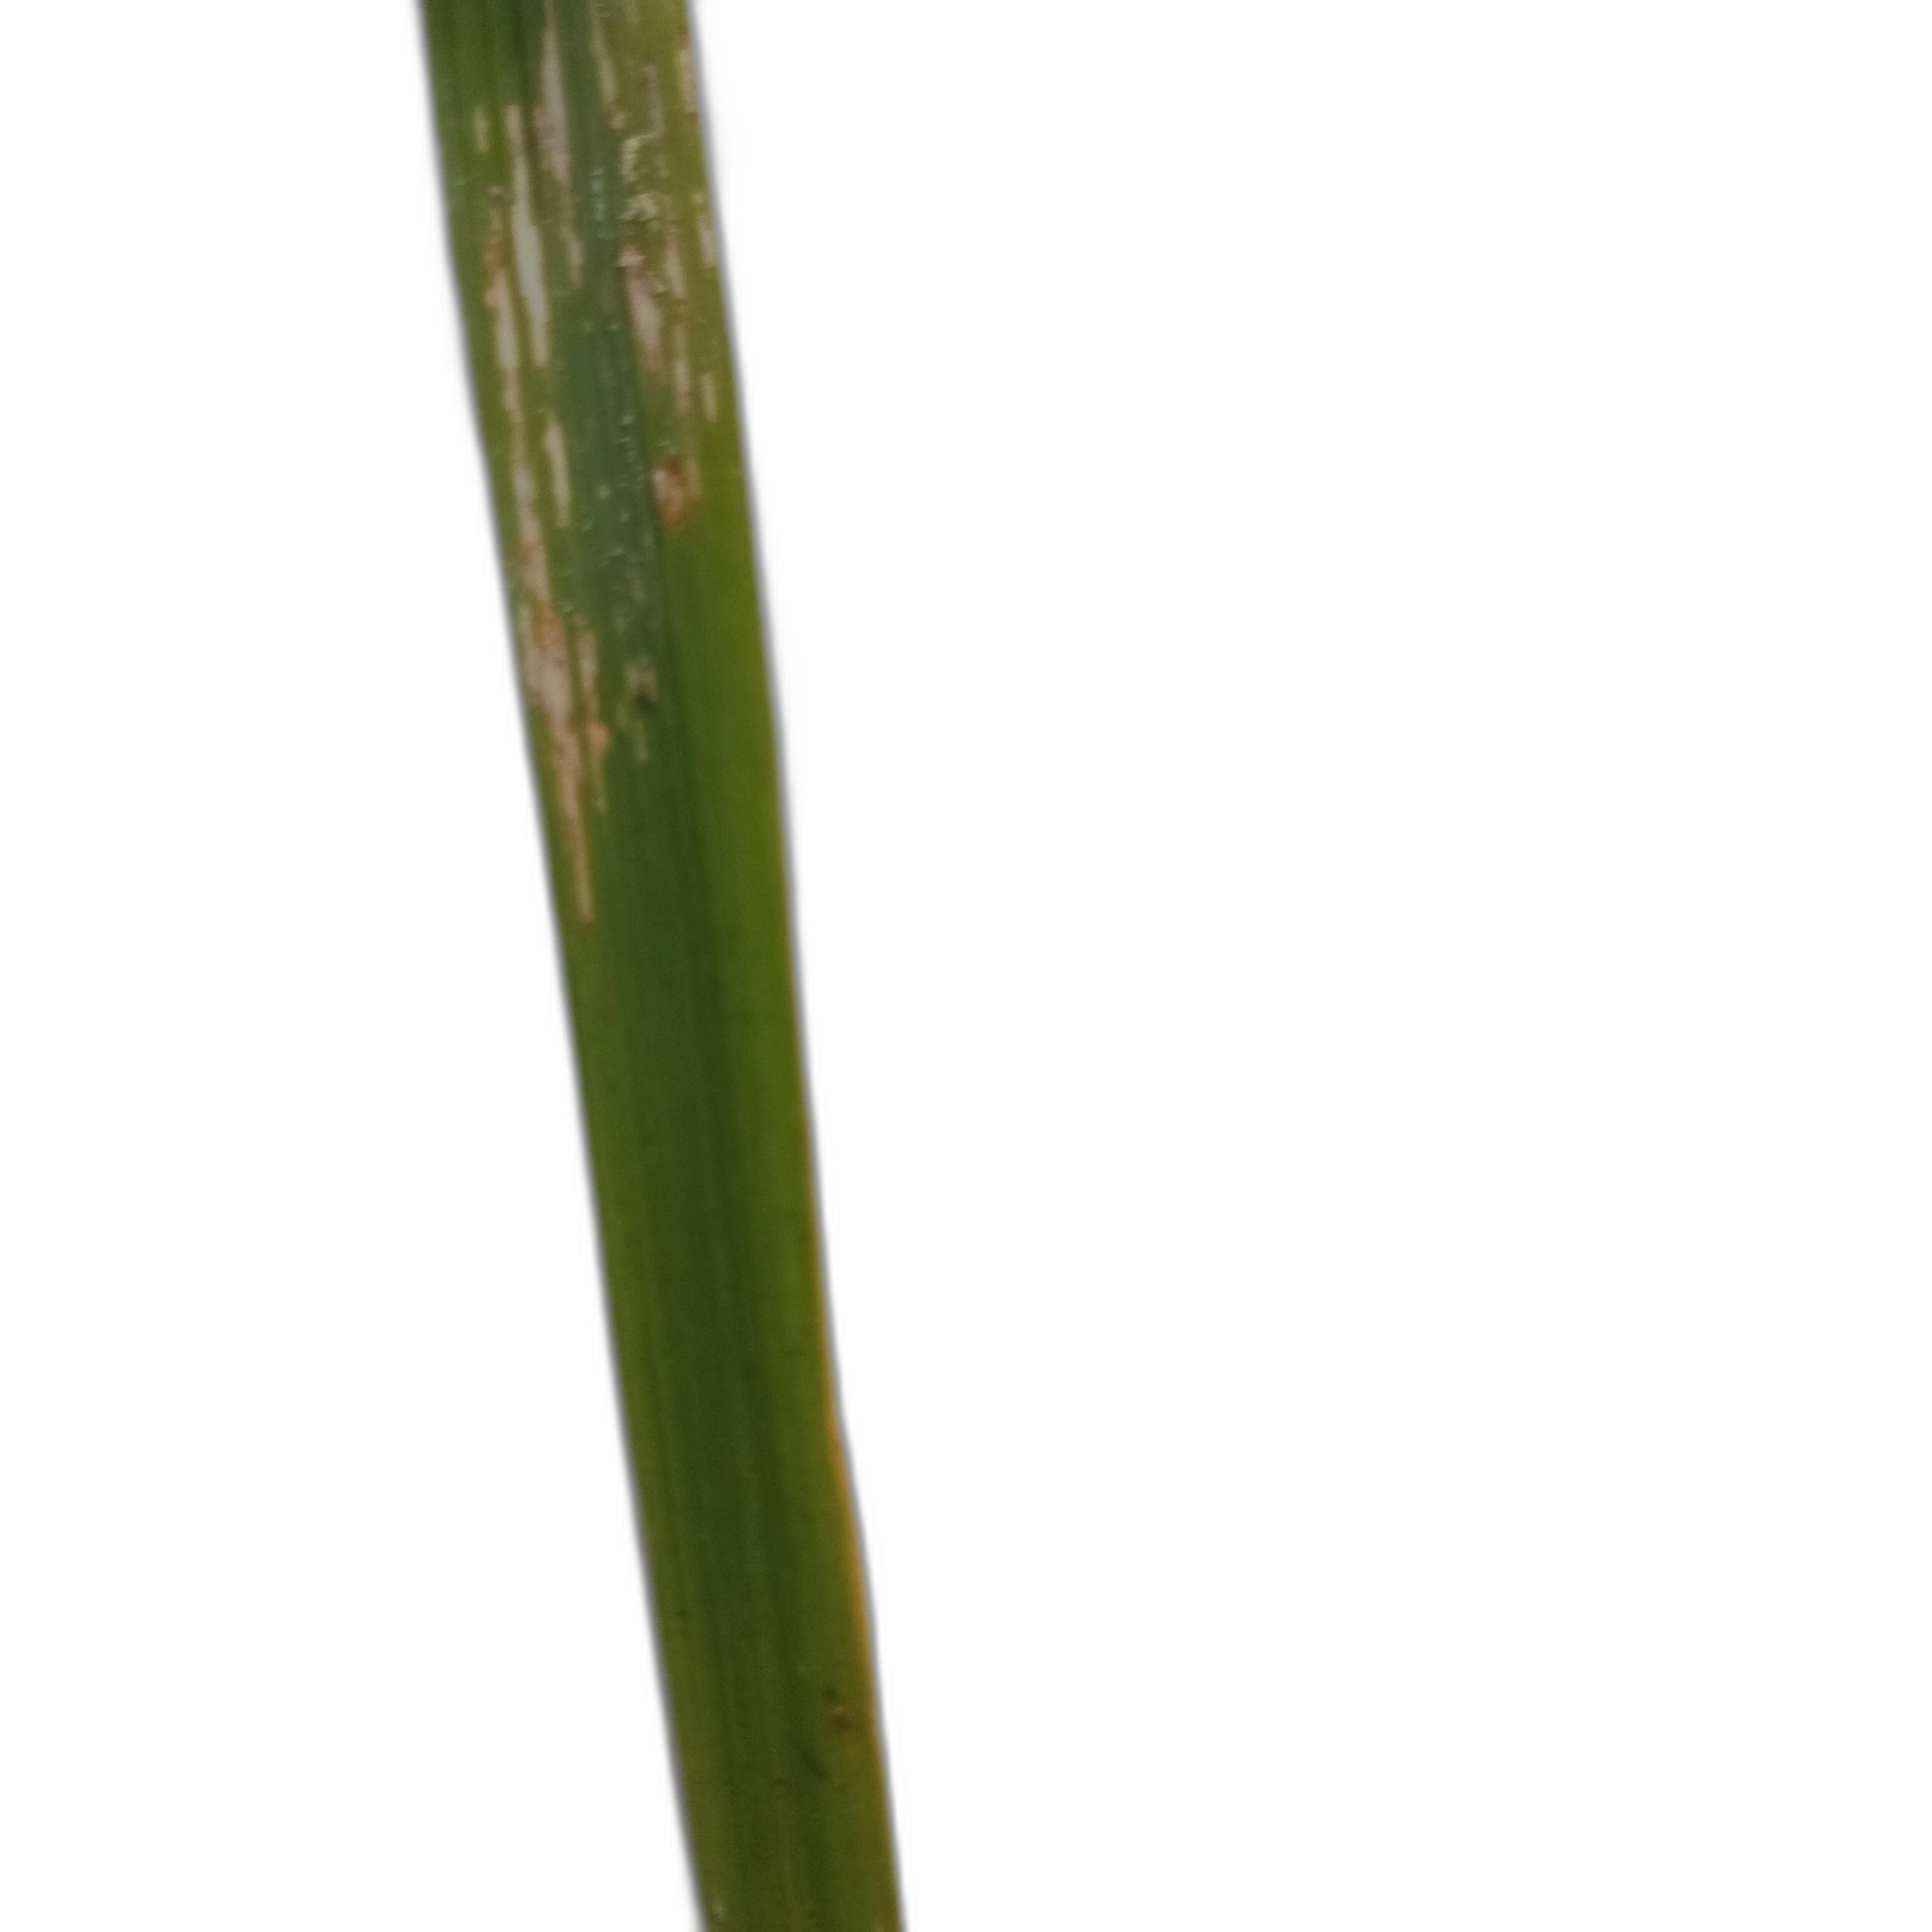
Label: Rice Leaffolder